Carol Bennett

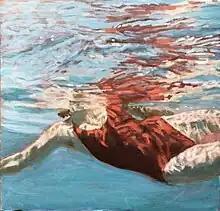
"Jewel" by Carol Bennett

Bennett's paintings are generally related to water; swimmers and fishing nets are recurring subjects. They often contain totally abstract passages representing reflections, as in "Jewel".